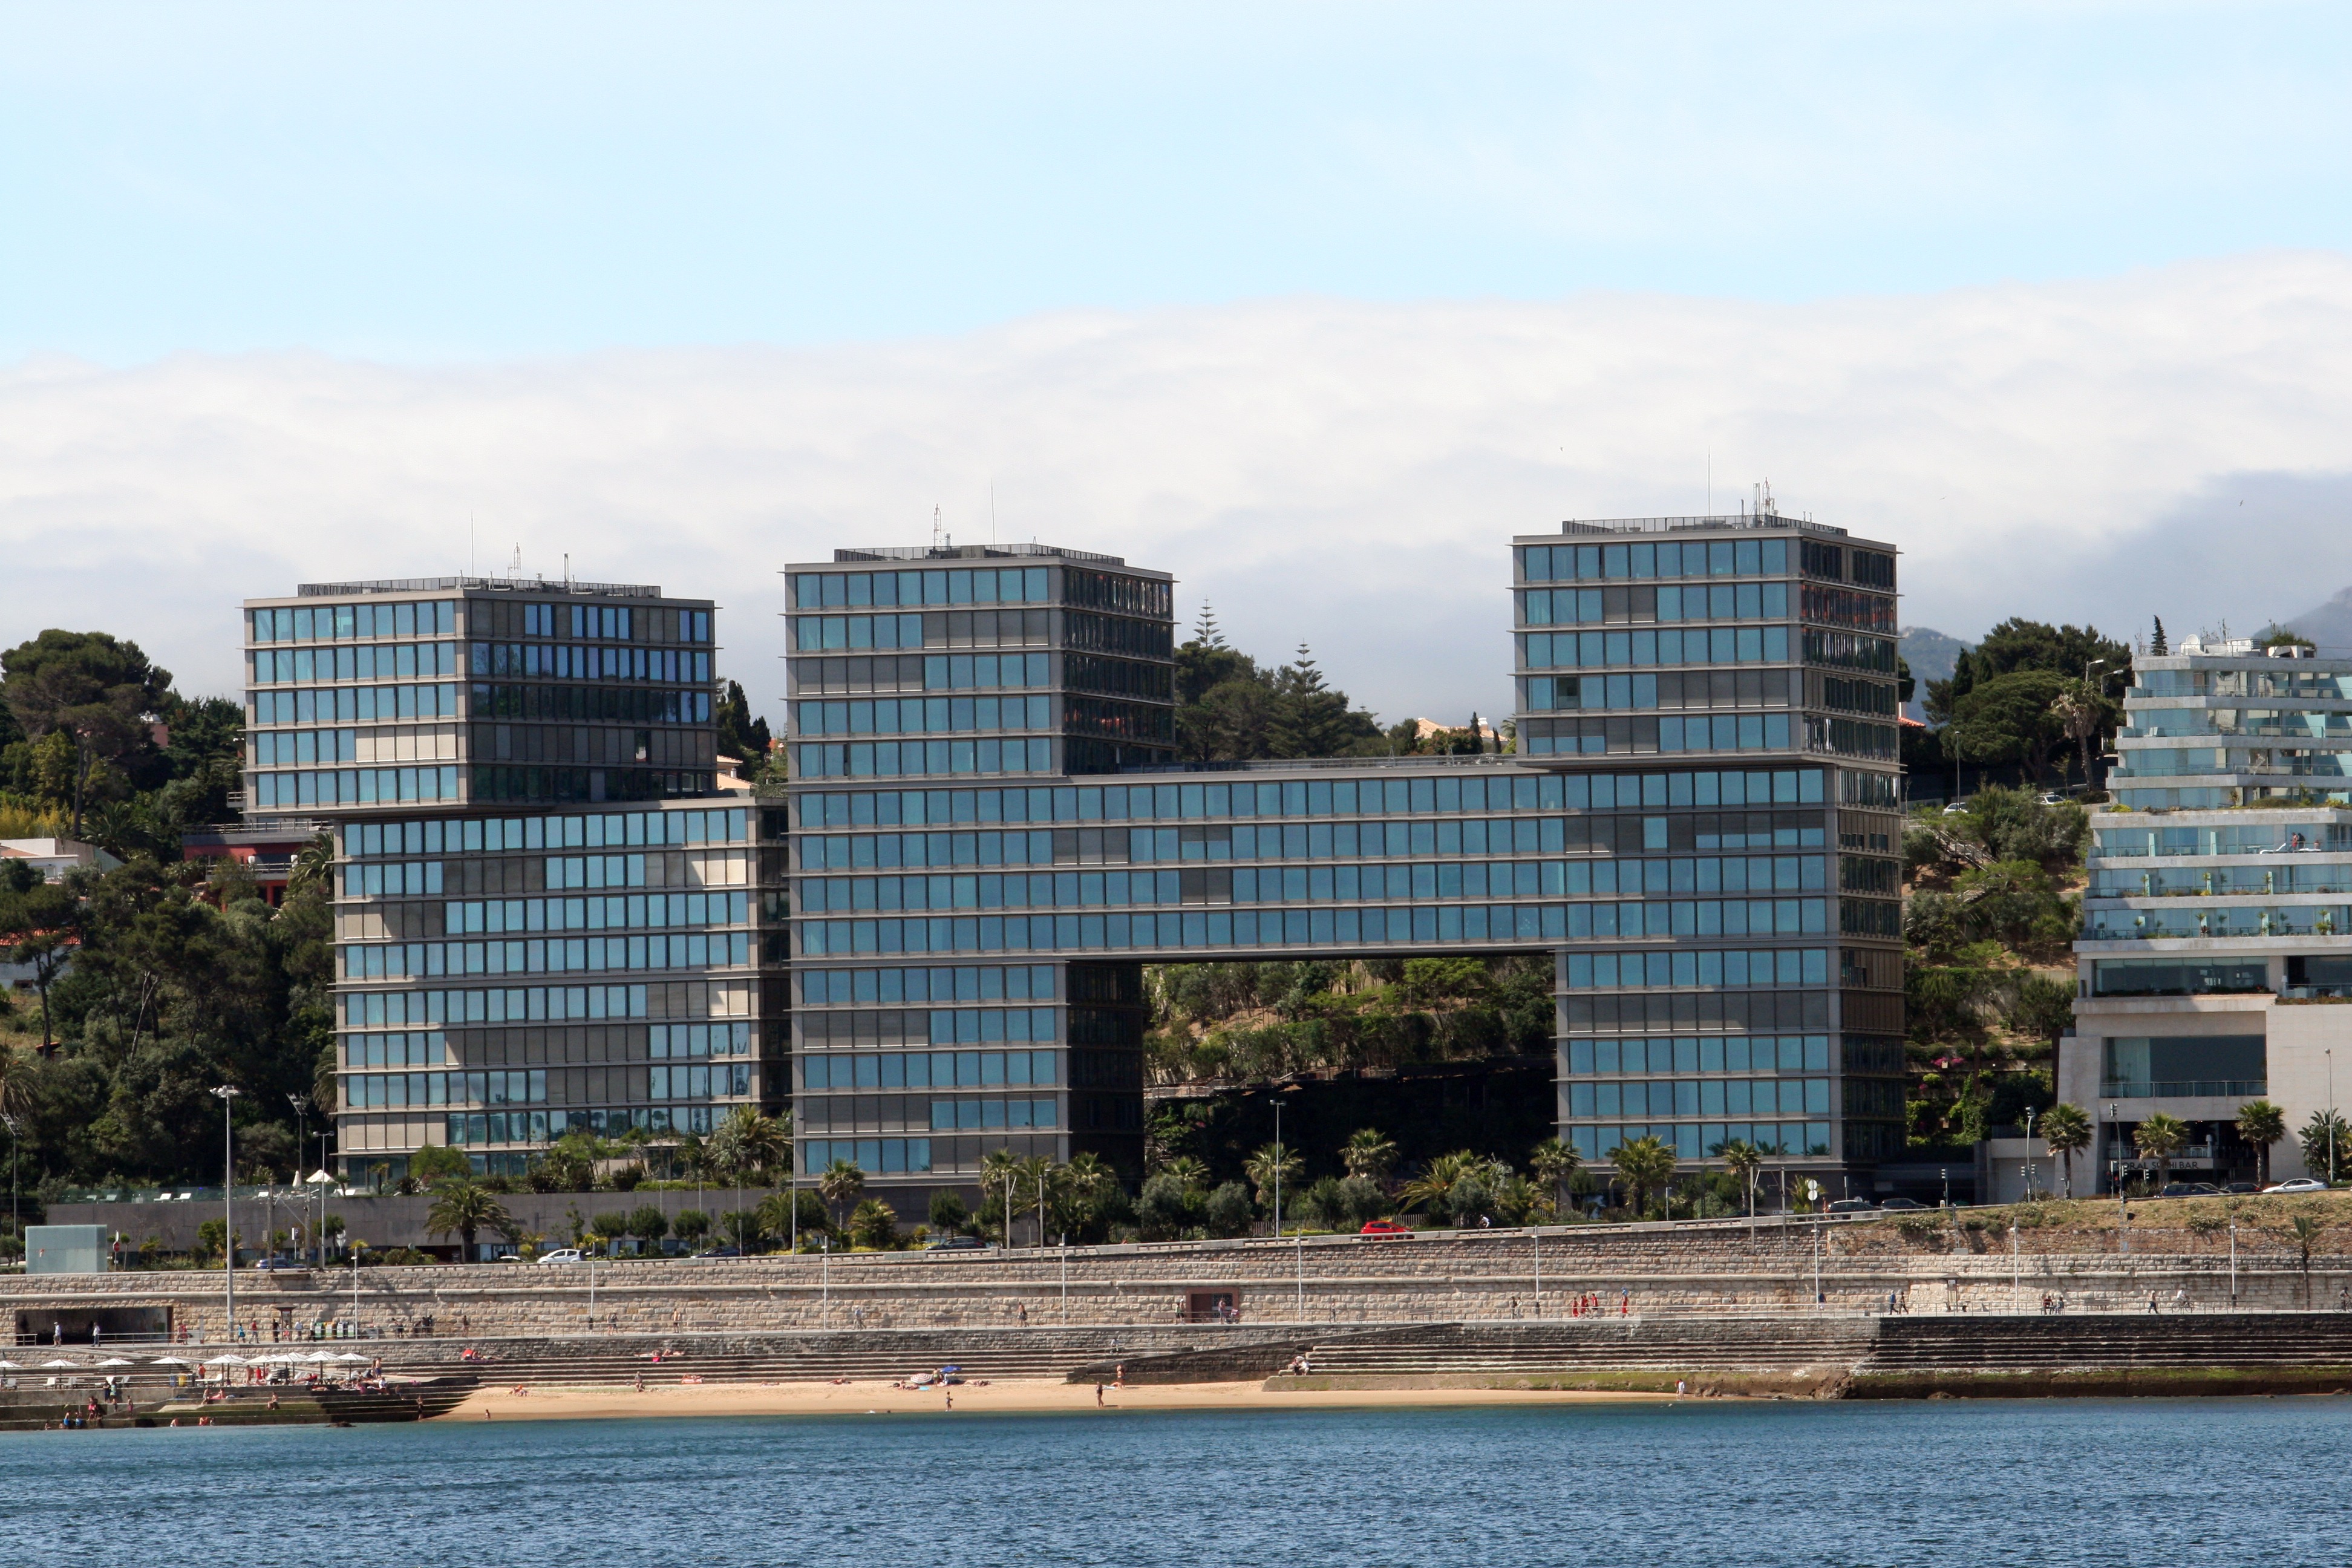
sea, coast, dock, skyline, city, skyscraper, cityscape, downtown, village, vehicle, tower, bay, landmark, harbor, marina, tower block, portugal, cascais, condominium, urban area, human settlement